Type VIII secretion system

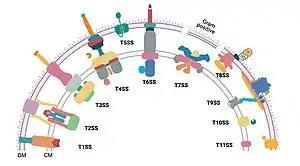
Currently identified secretion systems

A Type VIII secretion system is a type of secretion system found within the inner and outer membranes of gram-negative bacteria. This system is also referred to as the curli biogenesis pathway or the extracellular nucleation-precipitation pathway. It is associated with the formation of biofilms and infecting hosts. Curli formation is especially efficient at evading the host's immune system due to the subunits being able to quickly assemble in a single process and not having intermediates. This system is associated with curli-specific genes and utilizes multiple proteins in its process to form curli fibers. These proteins include CsgA CsgB, CsgC, CsgD, CsgE, CsgF, and CsgG. Type VIII secretion system facilitates the assembly and translocation of curli fibers.